Béni Abbès

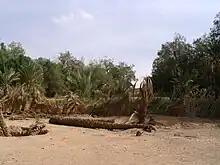
part of the Béni Abbès palm grove affected by fusarium

The Béni Abbès palm grove is 40 hectares in area. It is not large enough to ensure food self-sufficiency for the population of around 11,000 inhabitants, considering that most fields have been abandoned due to inheritance issues, lack of water, and movement of labor to other sectors that have higher profitability.